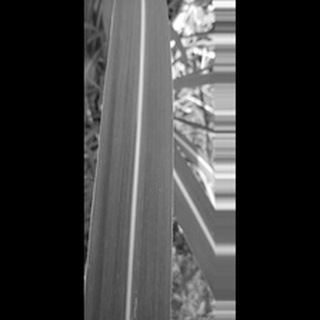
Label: healthy_sugarcane